History of the Los Angeles Dodgers

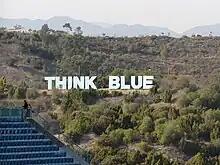
The "Think Blue" sign, modeled after the famous Hollywood Sign, has evolved into one of the team's slogans.

After 1988, the Dodgers did not win another postseason game until 2004, though they did reach the playoffs in 1995 and 1996, narrowly missed in 1991 and 1997, and led the NL West when the end of the 1994 season was cancelled by a strike. Hershiser, like Valenzuela before him, suffered an arm injury in 1990, and he never regained the production he had earlier in his career. From 1992 to 1996, five consecutive Dodgers were named Rookie of the Year: Eric Karros, Mike Piazza, Raúl Mondesí, Hideo Nomo, and Todd Hollandsworth, which is a record. After nearly 20 years at the helm, Lasorda retired in 1996, though he still remained with the Dodgers as an executive vice-president. He was replaced as manager by longtime Dodgers shortstop Bill Russell.